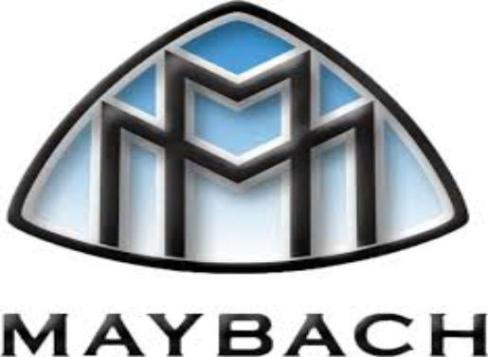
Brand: maybach-2
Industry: Transportation